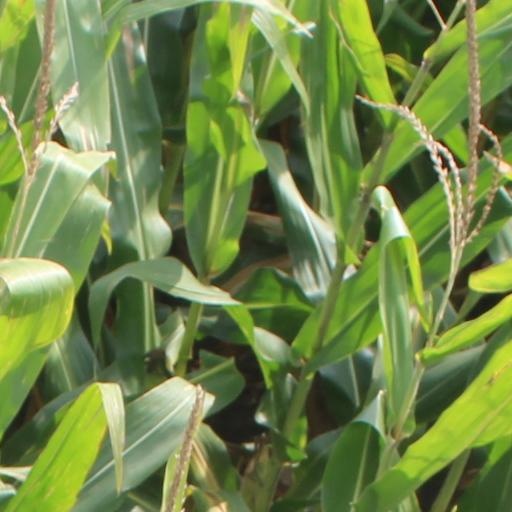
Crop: maize; corn